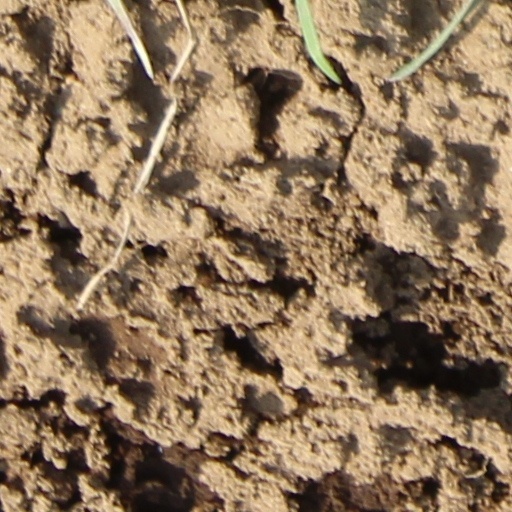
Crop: wheat